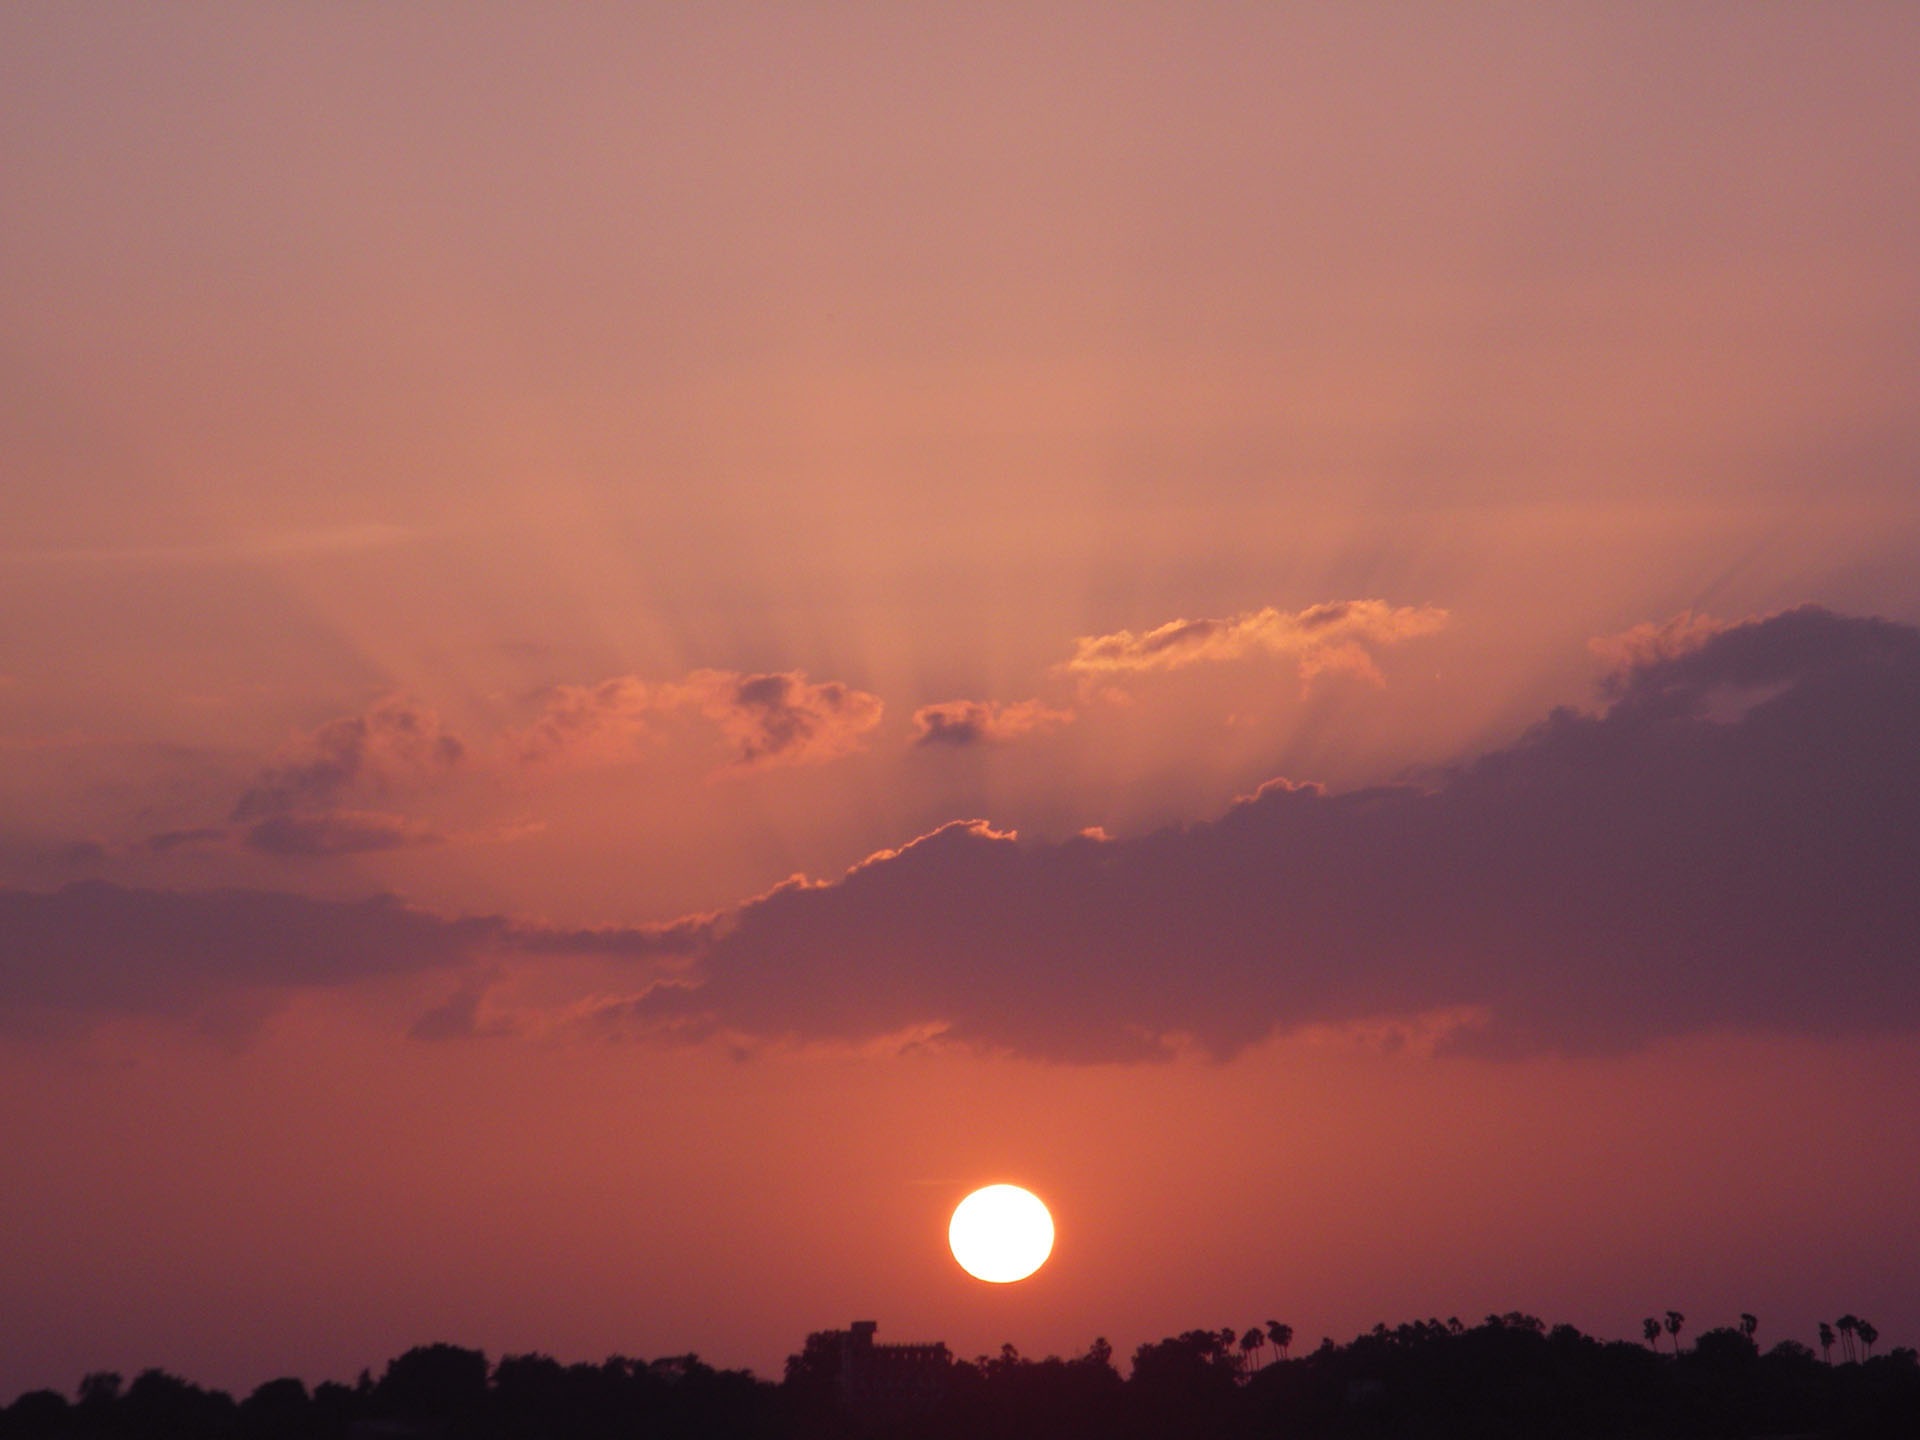
horizon, cloud, sky, sun, sunrise, sunset, sunlight, morning, view, dawn, atmosphere, dusk, evening, outdoors, afterglow, orange clouds, atmospheric phenomenon, red sky at morning